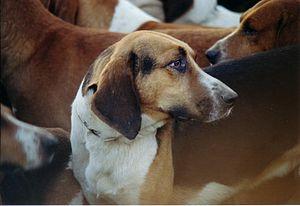
La vénerie aussi appelée « chasse à courre » ou encore désignée par « chasse à courre, à cor et à cri », « chasse à bruit » ou « chasse par force », est un mode de chasse ancestral qui consiste à poursuivre un animal sauvage avec une meute de chiens courants, jusqu'à son épuisement et sa prise. Seuls les chiens chassent, grâce à leur odorat et leur instinct de prédateur. Le rôle de l'homme, généralement cavalier pour la circonstance, consiste à les contrôler et à les suivre.